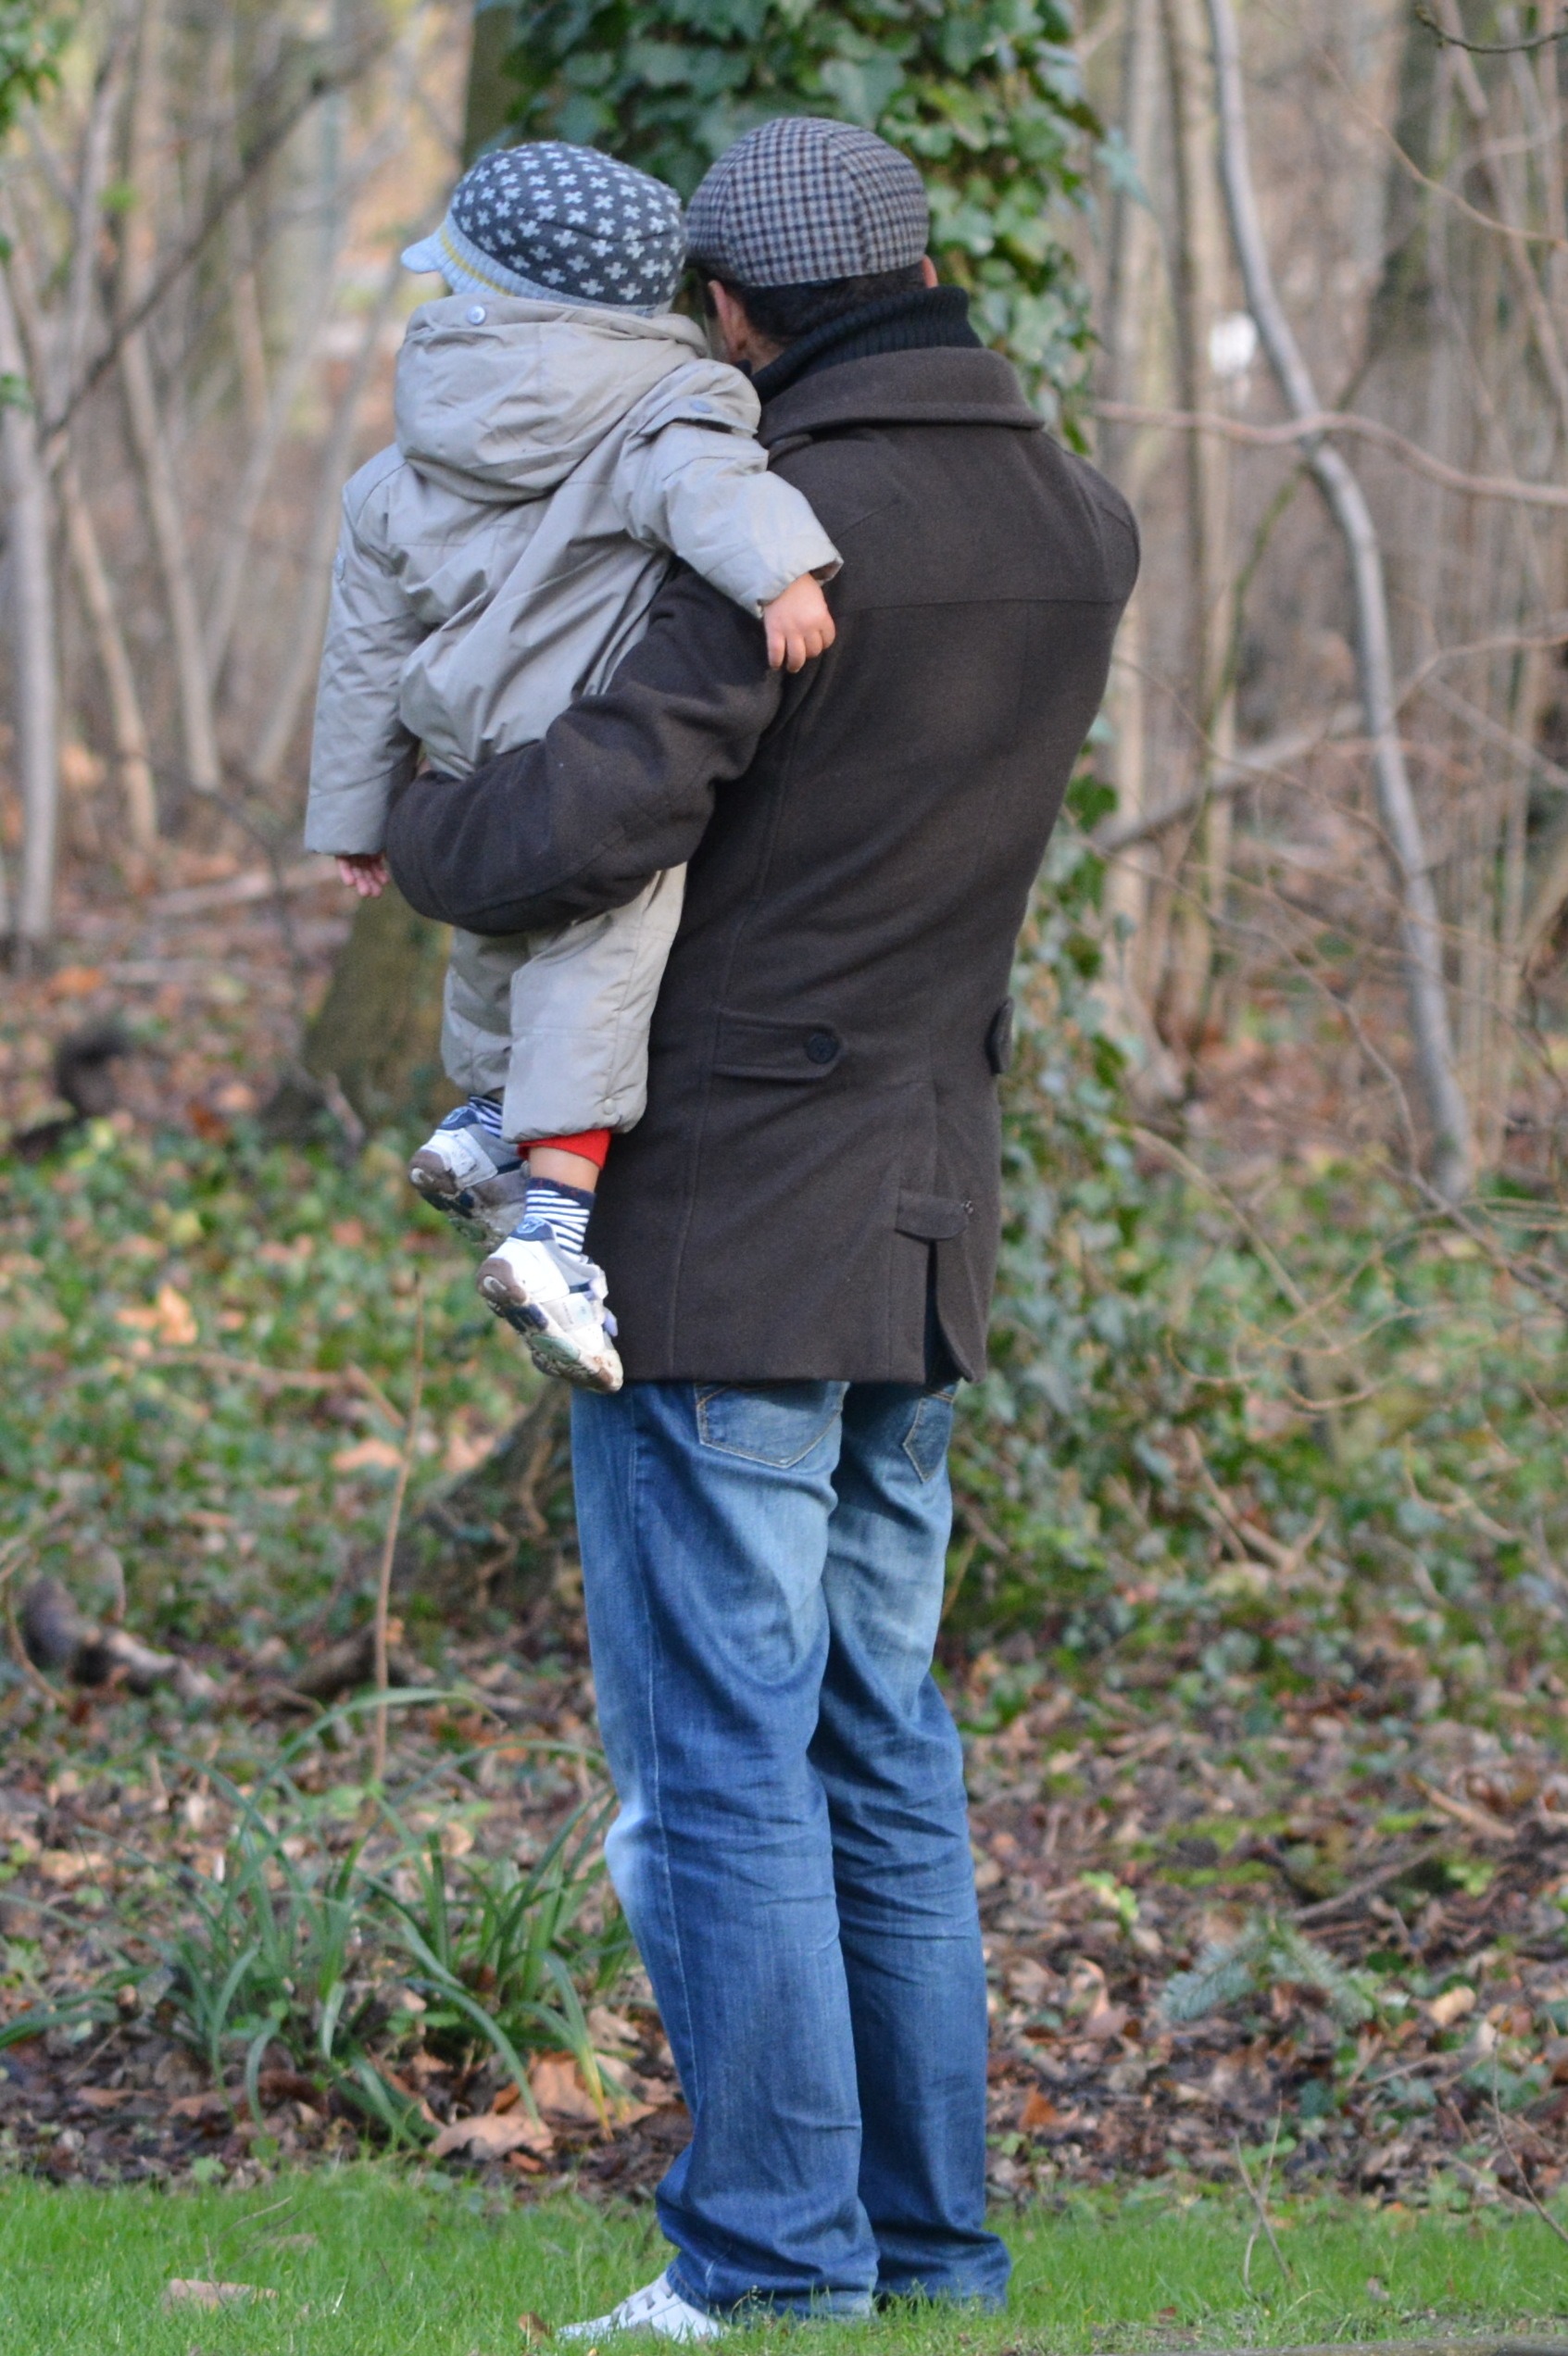
man, grass, walking, winter, people, lawn, pet, father, child, clothing, clothes, interaction, father with child